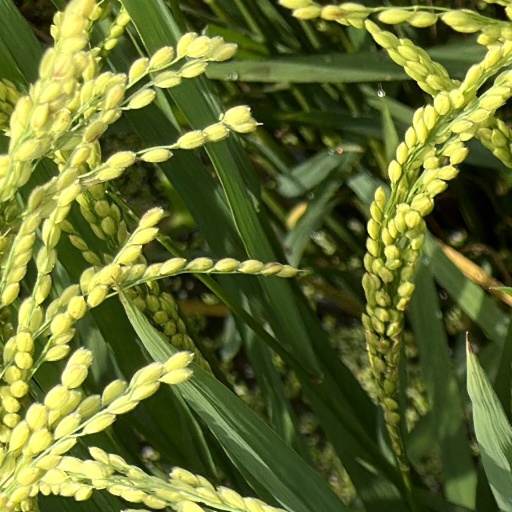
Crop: rice